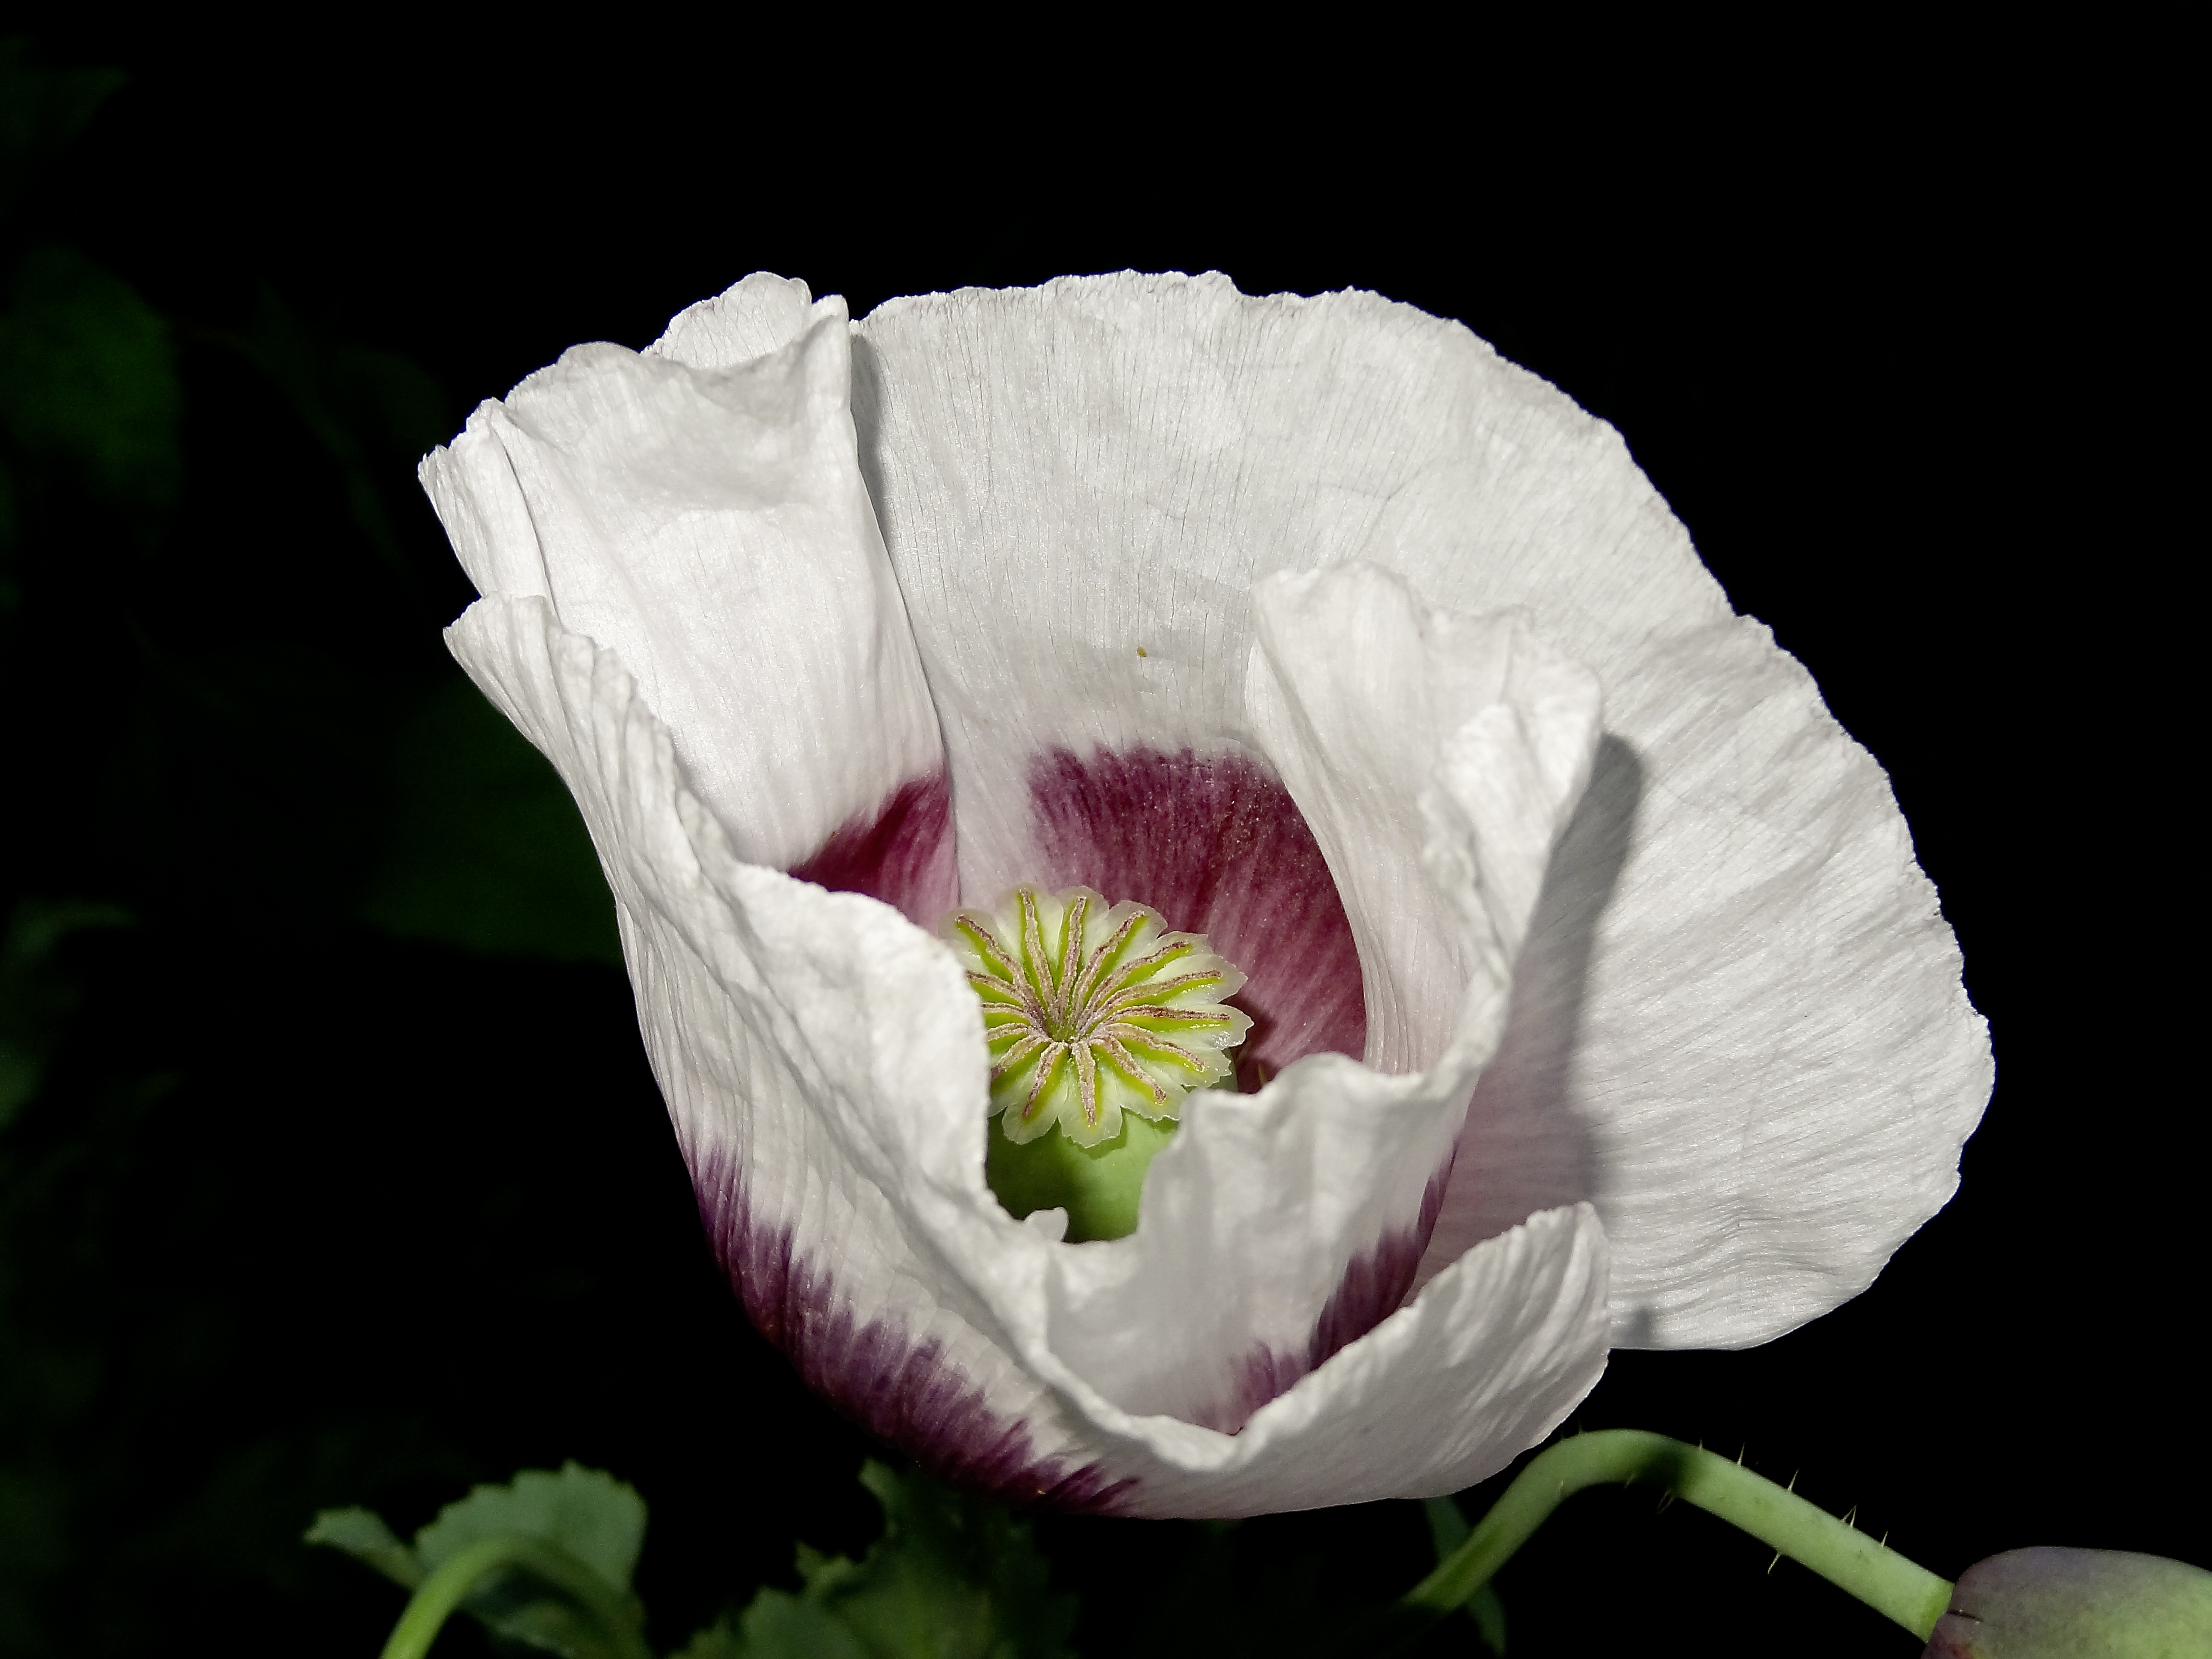
blossom, plant, white, flower, petal, summer, natural, flora, poppy, peony, macro photography, flowering plant, plant stem, land plant